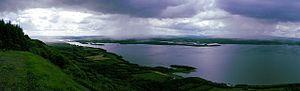
Les falaises de Magho sont un escarpement sur les bords du Lower Lough Erne situé dans le comté de Fermanagh à l'ouest de l'Irlande du Nord, une nation constitutive du Royaume-Uni occupant le nord-est de l'île d'Irlande.
Le Lough Erne en Irlande du Nord, se compose de deux lacs, situés sur le cours du fleuve Erne, qui s'écoule majoritairement dans le comté de Fermanagh. L'Erne commence par couler vers le nord, puis s'incurve vers l'ouest pour se jeter dans l'océan Atlantique. Le lac situé au sud étant le plus en amont des deux, il est désigné par Lough Erne supérieur, tandis que le lac le plus au nord est le Lough Erne inférieur.
Le sommet du G8 2013 est la 39ᵉ réunion du G8 entre les dirigeants des sept pays les plus industrialisés et la Russie, les 17 et 18 juin 2013, dans un hôtel 5 étoiles sur la rive du Lough Erne en Irlande du Nord. Le Royaume-Uni accueille ce sommet pour la sixième fois après Londres en 1977, 1984 et 1991, Birmingham en 1998 et Gleneagles en 2005.